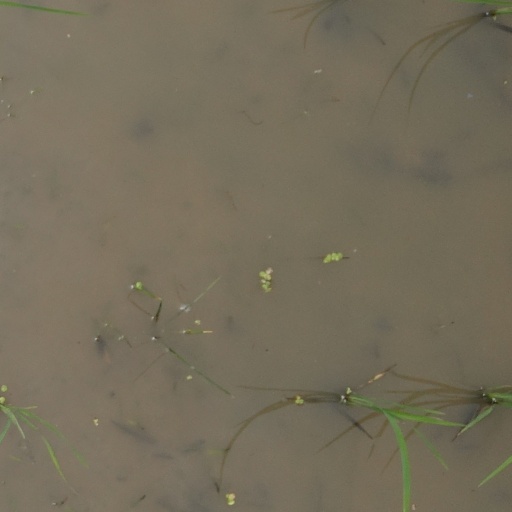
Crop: rice